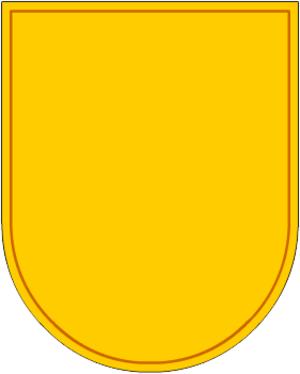
Cette page donne les armoiries de plusieurs grandes familles européennes.
Armorial des Aviz